Tom Phillips (Royal Navy officer)

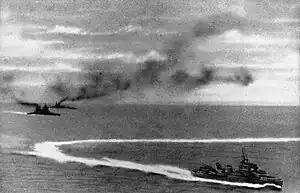
"Prince of Wales" (left, front) and (left, behind) under Japanese air attack on 10 December 1941. A destroyer, either or , is manoeuvring in the foreground.

The deployment of the ships was a decision made by Winston Churchill. He was firmly warned against it by the First Sea Lord, Admiral of the Fleet Sir Dudley Pound, and later by his friend, Field Marshal Jan Smuts, Prime Minister of South Africa, who prophesied the fate of the capital ships, when he addressed the crew of HMS "Repulse" just before she left Durban for Singapore.